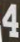
Number: 4